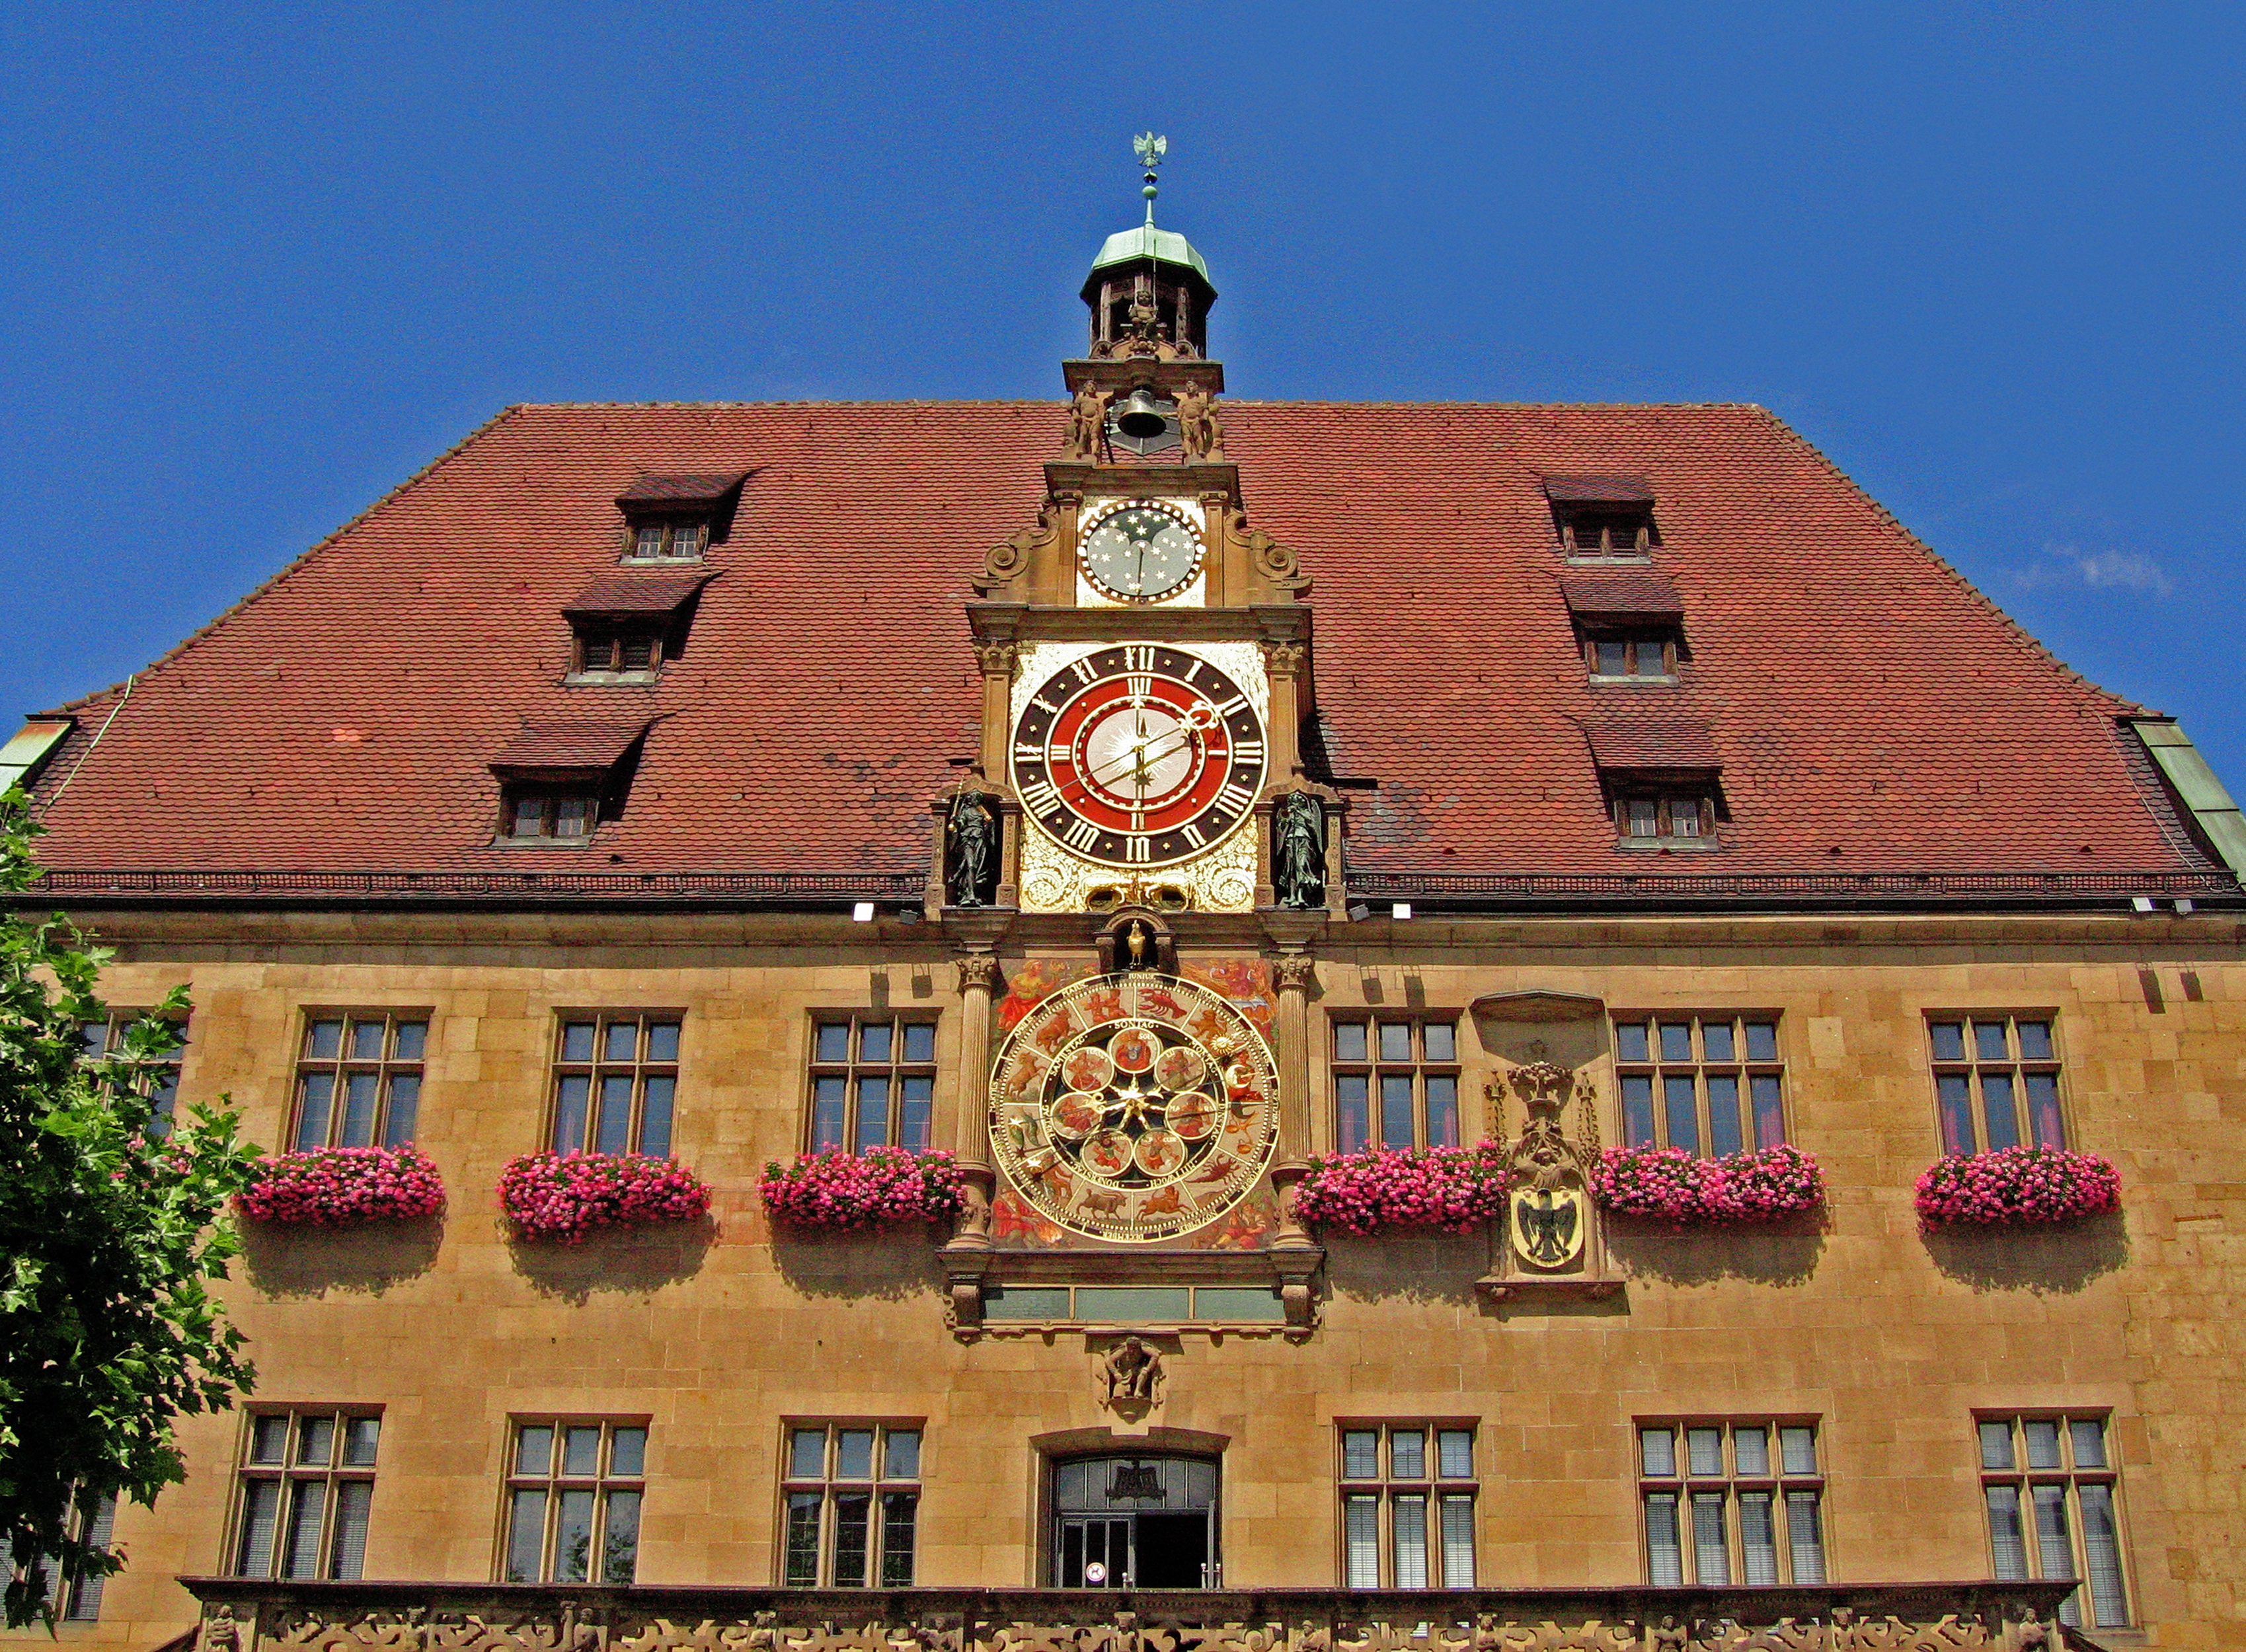
house, town, clock, building, landmark, facade, church, chapel, place of worship, clock face, old town, figure, germany, synagogue, historically, town hall, heilbronn, watermark